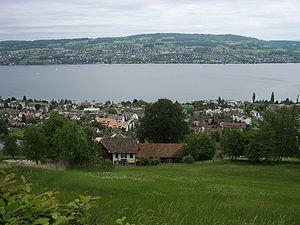
Oberrieden est une commune suisse du canton de Zurich, située dans le district de Horgen.